Fingering (music)

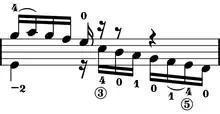
Fingered music for guitar: the numbers 1 to 4 indicate the stopping fingers, 0 an open note, circled numbers strings, and dashed numbers slipping

The classical guitar also has a fingering notation system for the plucking hand, known as "pima" (or less commonly "pimac"), abbreviations of Spanish; where p="pulgar" (thumb), i="índice" (index finger), m="medio" (middle finger), a="anular" (ring finger) and, very rarely, c="chico" (little finger). It is usually only notated in scores where a passage is particularly difficult, or requires specific fingering for the plucking hand. Otherwise, plucking-hand fingering is generally left to the discretion of the guitarist.